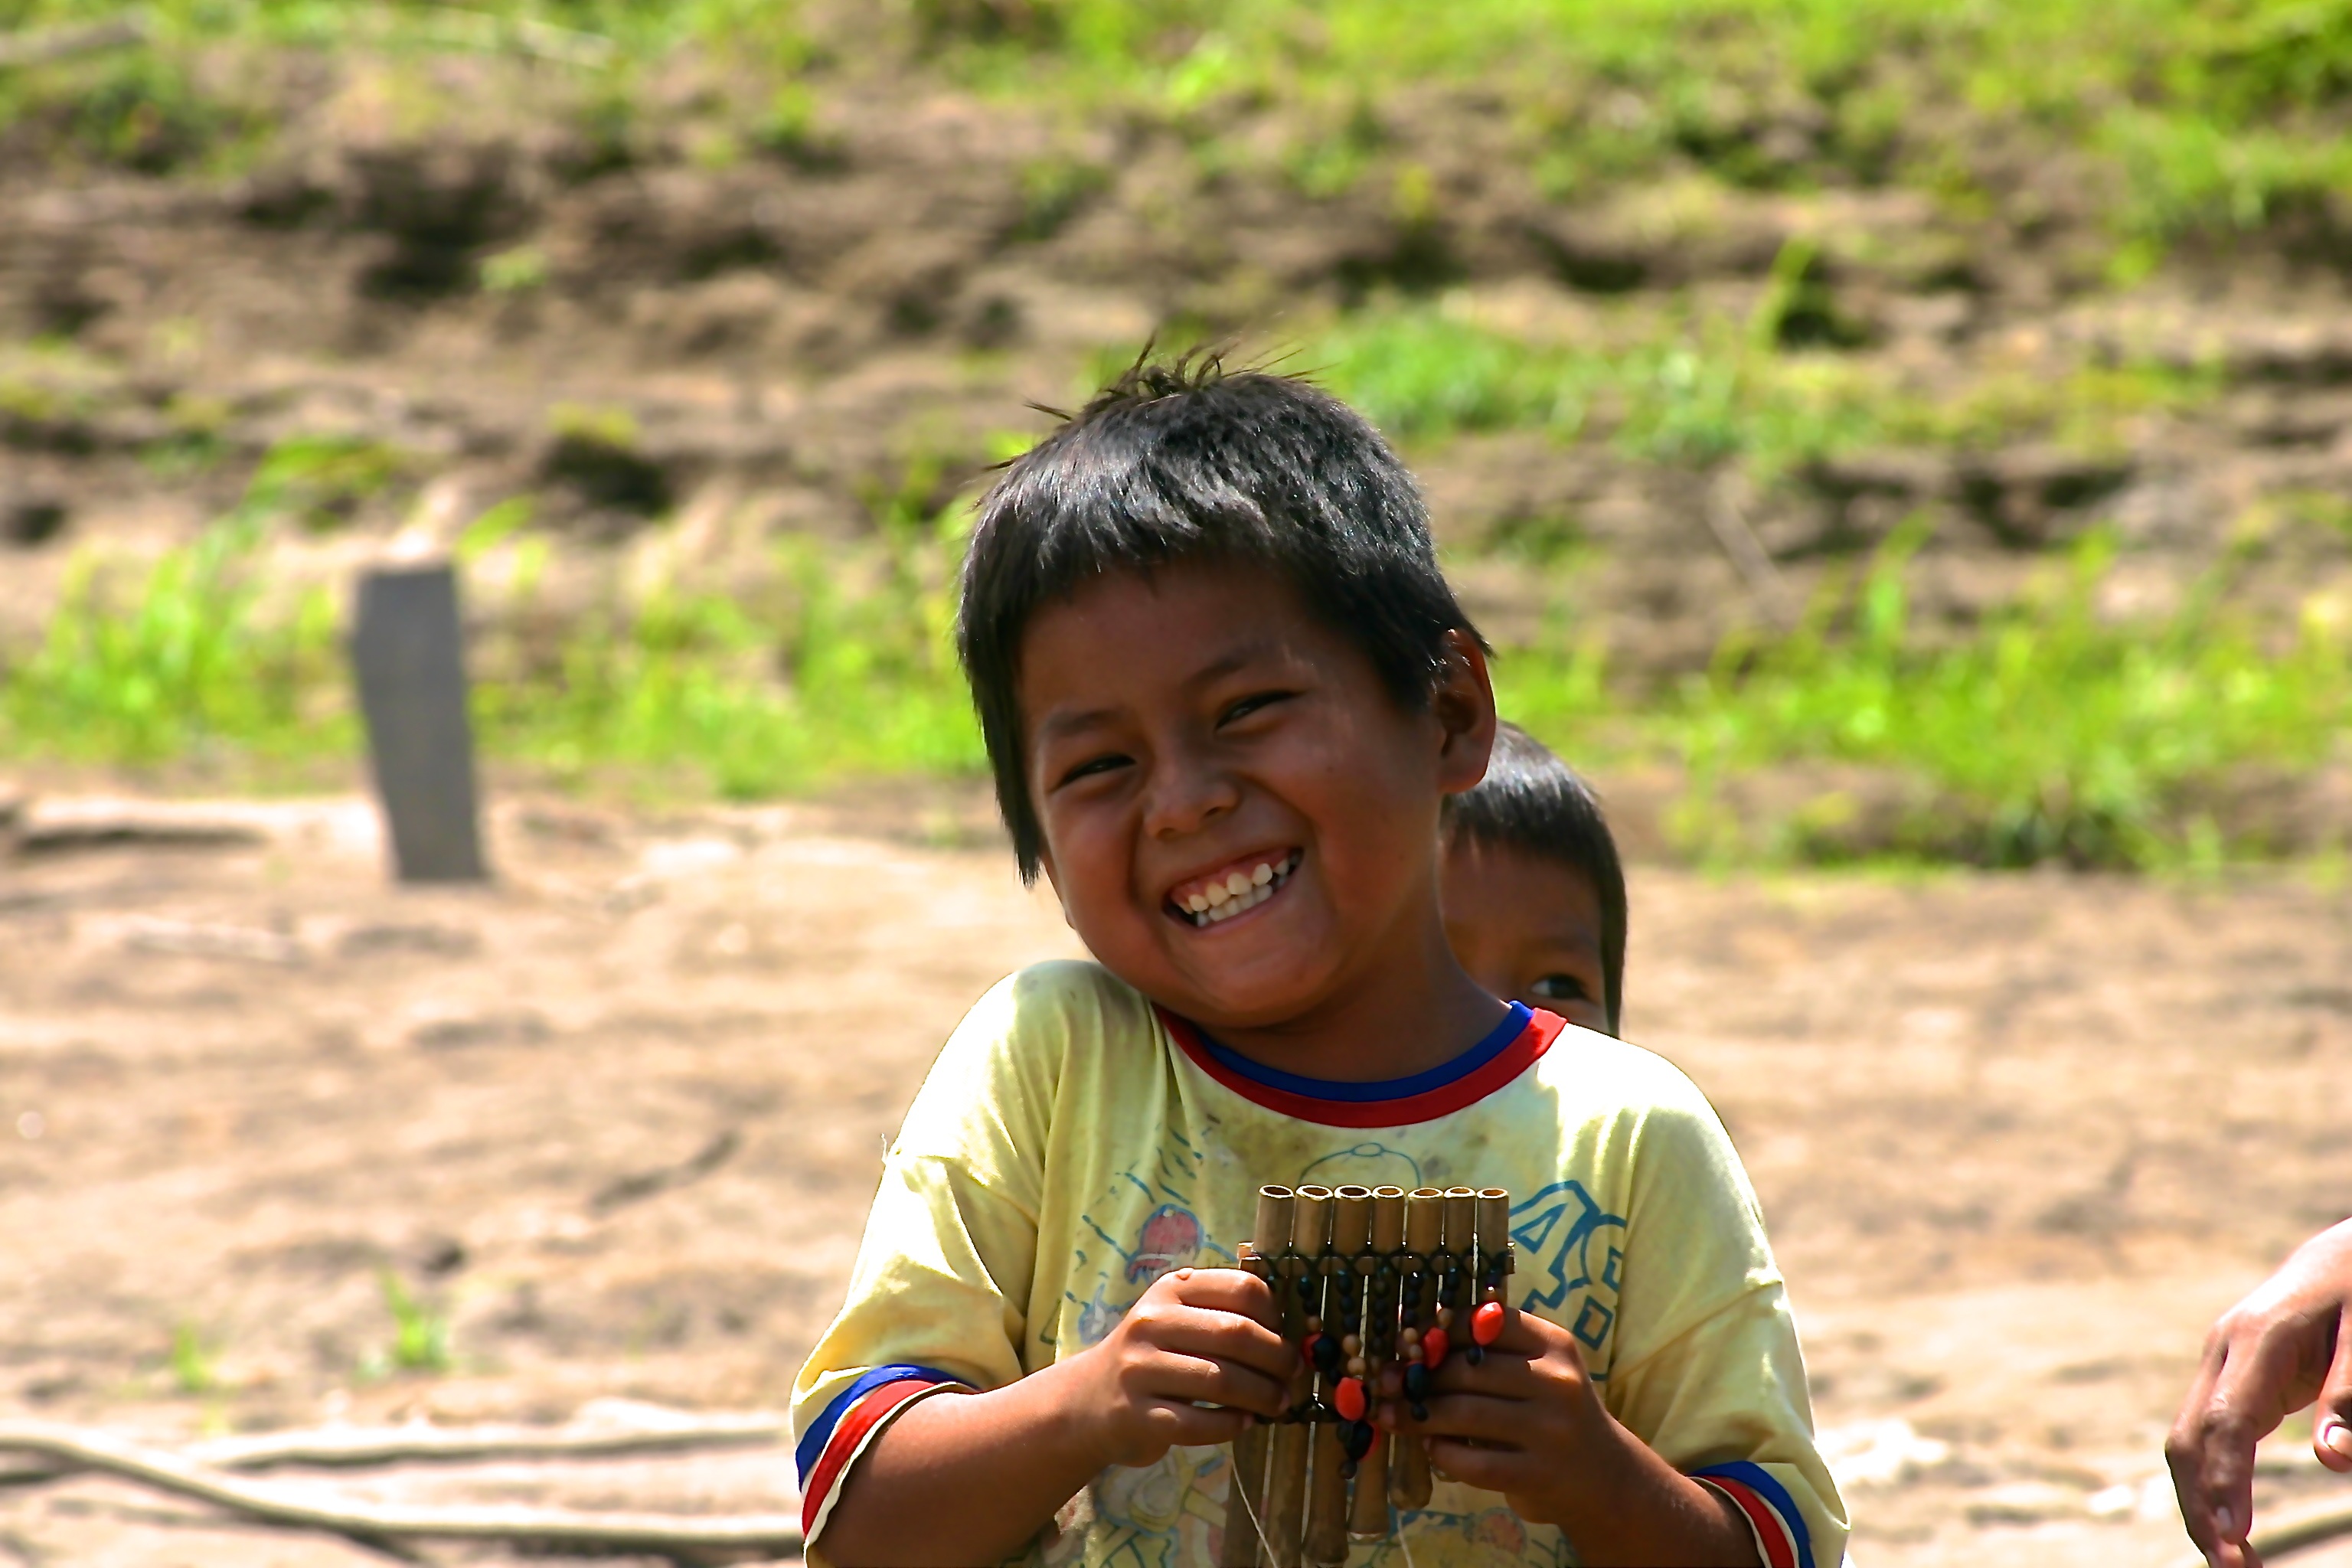
person, music, people, boy, village, jungle, instrument, community, child, smiling, smile, cheer, peru, laughing, riverbank, latin, joy, amazon